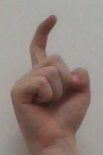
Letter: ra